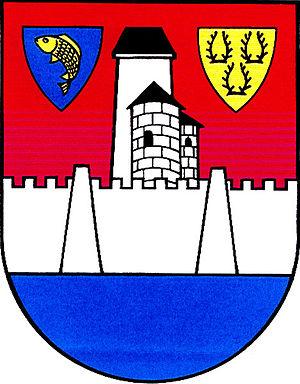
Týnec nad Sázavou est une ville du district de Benešov, dans la région de Bohême-Centrale, en Tchéquie. Sa population s'élevait à 5 739 habitants en 2020.